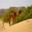
Label: camel